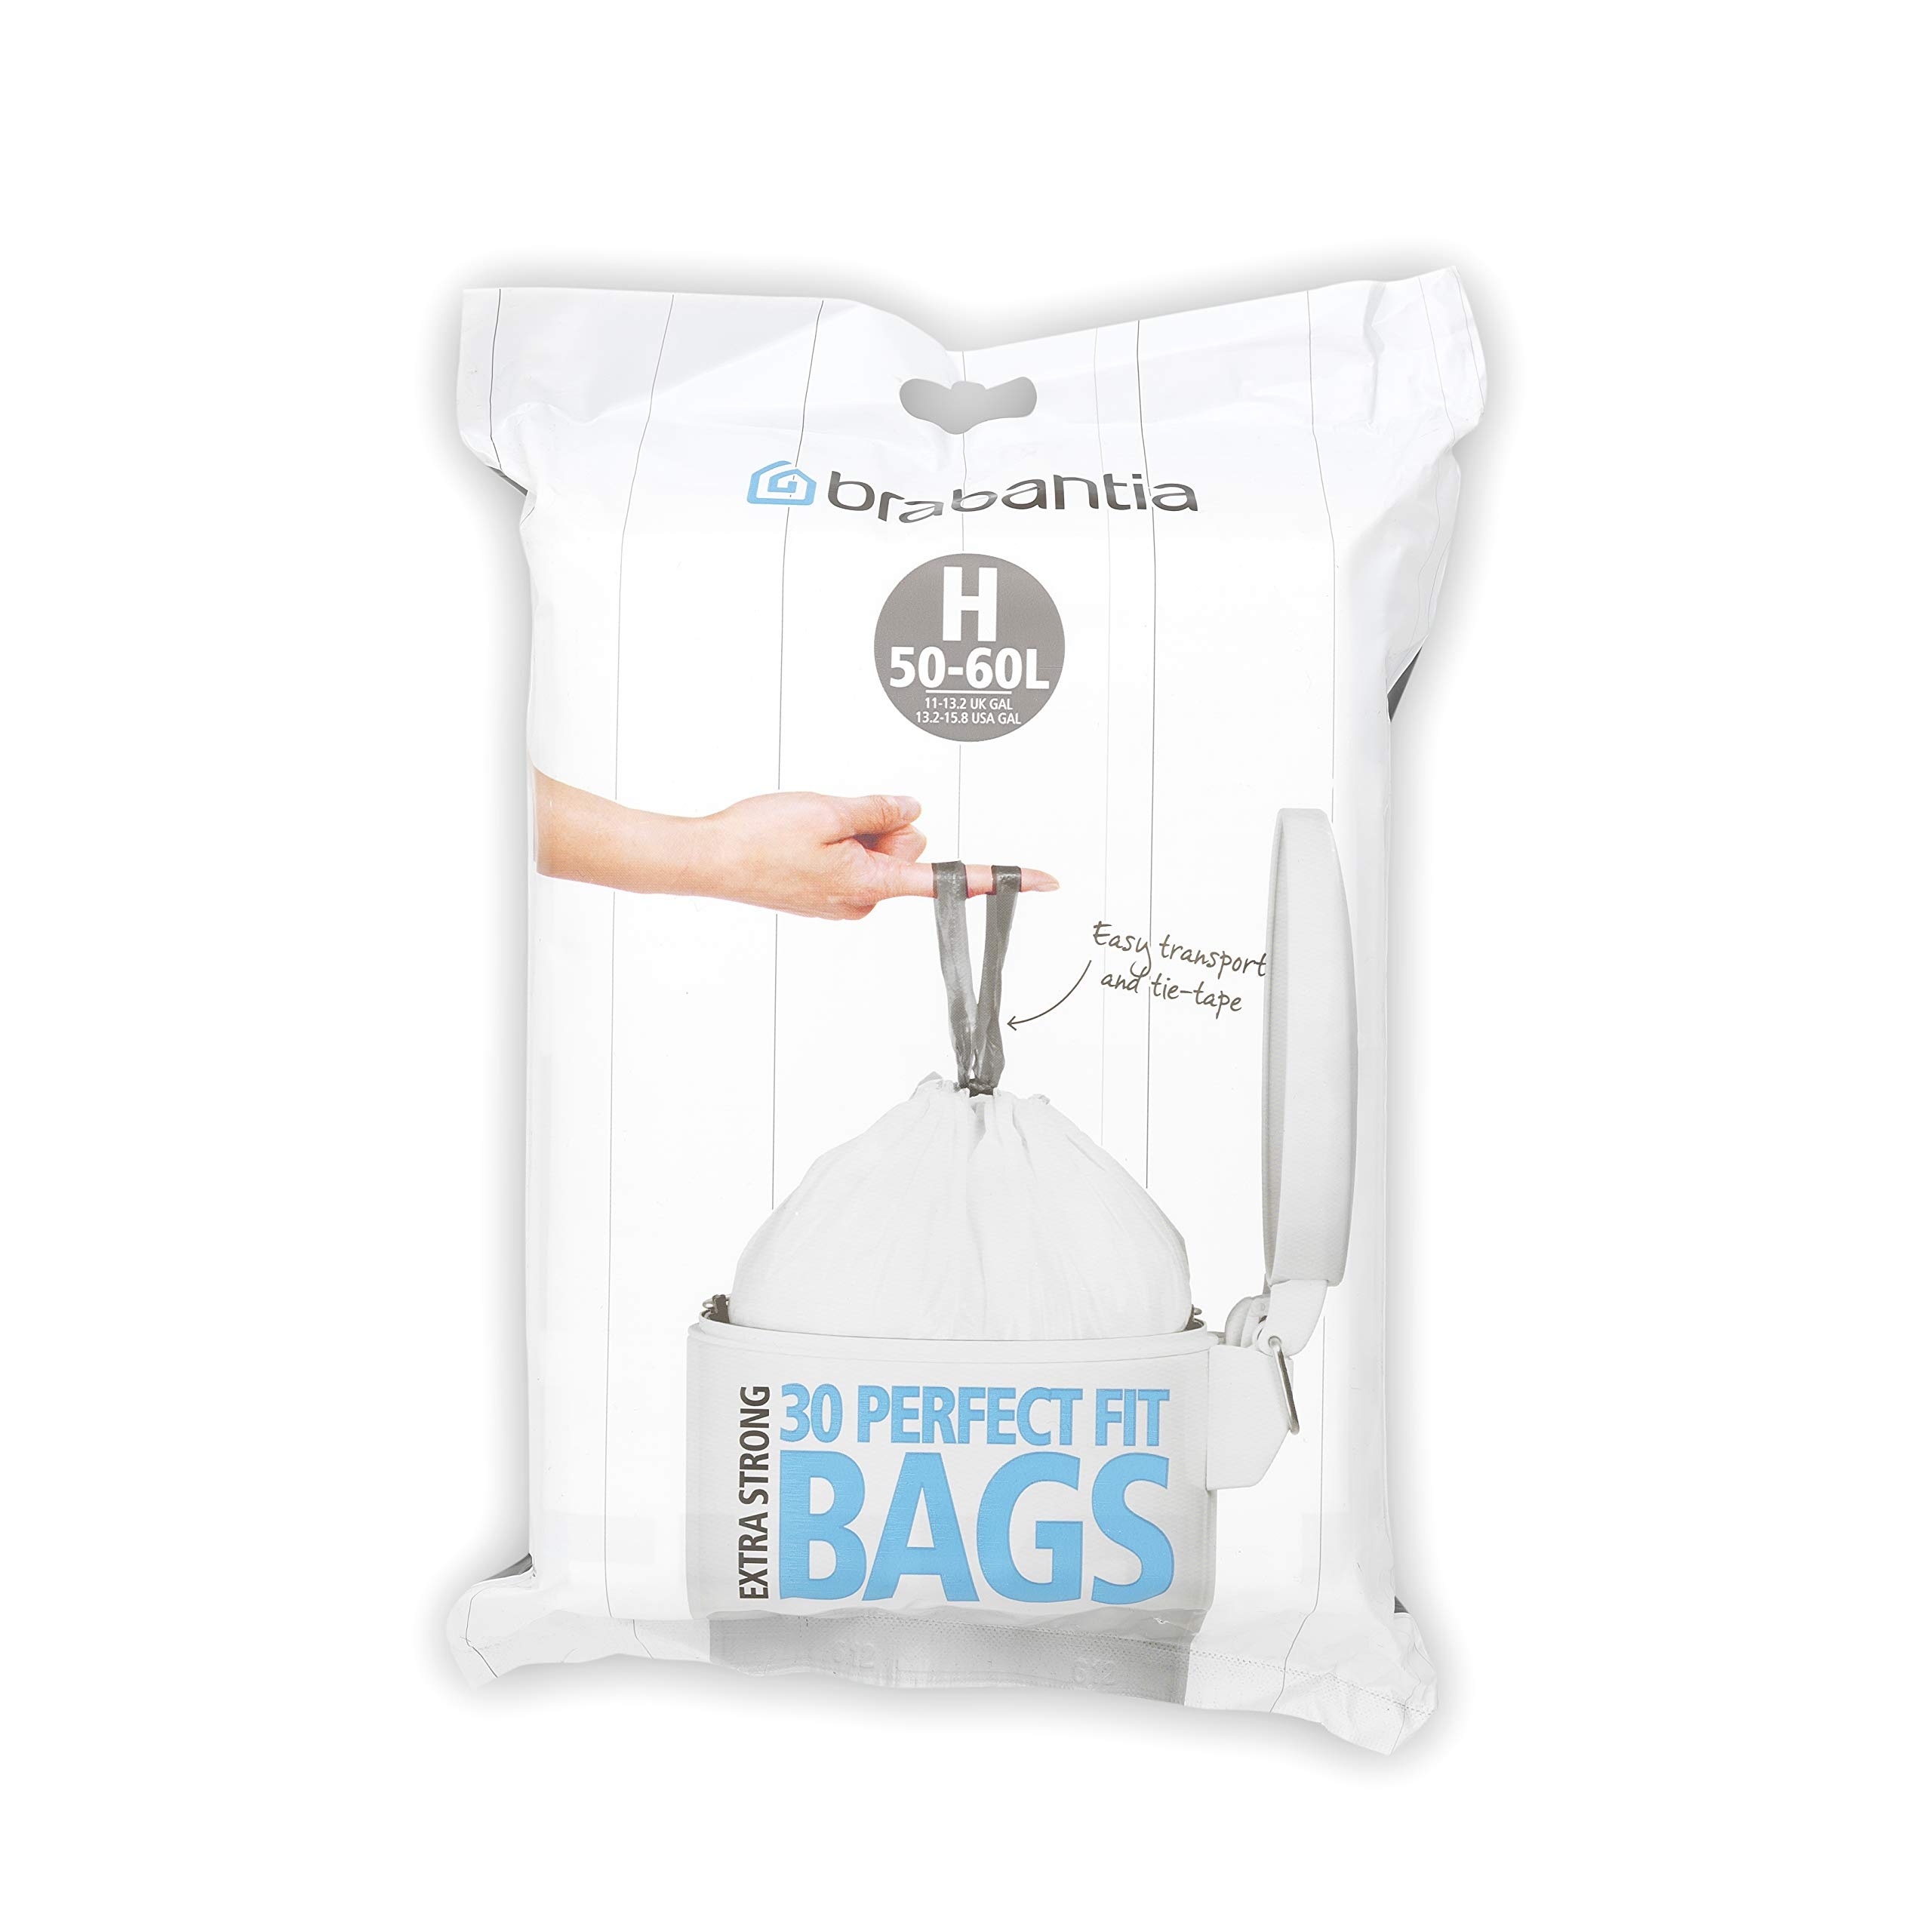
Brabantia PerfectFit Bin Liners, Size H, 50-60 L - 30 Bags
Author: Brabantia Brand: Brabantia Color: White Features: Ideal fit - tailored to the Brabantia waste bins No unsightly protruding edges - the bin liner is invisible when the bin is closed Tear-resistant - made of extra strong plastic Smart coding - so you can easily find the right bin liner for your waste bin Convenient closure strap - for easy closing, removing and transporting the bin bag. Easy to change - with special ventilation openings that make it easier to insert and remove the bag. Total 30 bin bags, perfect for your 50-60 litre Brabantia waste bins Binding: Kitchen & Home Release Date: 01-01-2014 model number: 375705 Part Number: 375705 Details: Description Product Description The Brabantia perfectFit waste bags are designed to fit perfectly your Brabantia bin, with no ugly overwrap. They are made of extra-strong quality plastic (HDPE) and come with an integrated tie-tape. Box Contains 1 x Dispenser Pack of 30 Brabantia Smartfix Bin Liners, Size H, 40-50 Litre EAN: 0719034299303 Package Dimensions: 11.7 x 4.8 x 3.5 inches
Brand: Brabantia
Category: Home & Garden > Household Supplies > Waste Containment Accessories